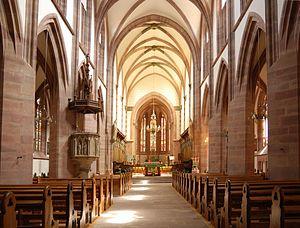
Niederhaslach est une commune française située dans le département du Bas-Rhin, en région Grand Est.
La collégiale Saint-Florent à trois nefs de Niederhaslach dans le Bas-Rhin est l'un des bâtiments sacrés les plus représentatifs de l'architecture gothique dans ce département, en dehors de Strasbourg. Elle doit son origine à saint Florent, évêque de Strasbourg au VIIᵉ siècle, fondateur, selon la tradition, du monastère bénédictin d'Haslach. L'édifice, construit aux XIIᵉ et XIIIᵉ siècles, fait l'objet d'un classement au titre des monuments historiques depuis 1846. Il a bénéficié d'une importante restauration entre 1853 et 1870.